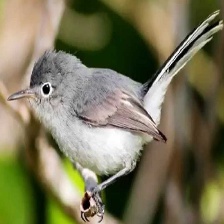
Species: BLUE GRAY GNATCATCHER
Scientific name: POLIOPTILA CAERULEA